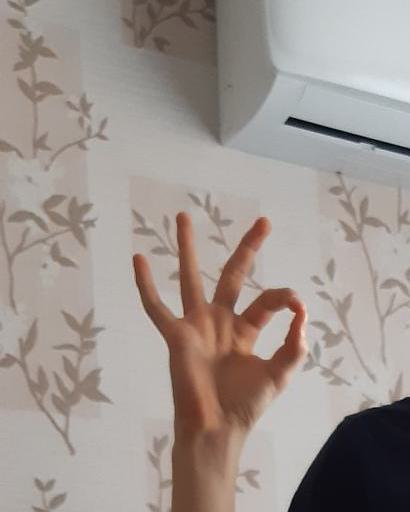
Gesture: ok